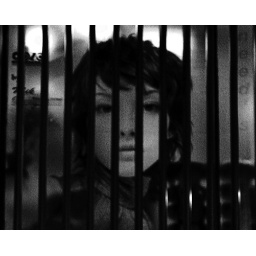
face in the window bw